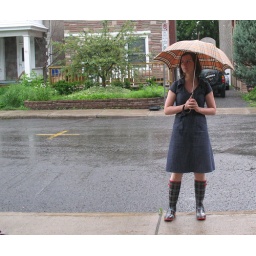
little black cloud in a dress